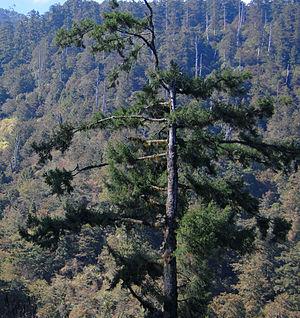
Picea morrisonicola est une espèce d’épicéas, de la famille des Pinaceae originaire du Mont Morrison à Taiwan.